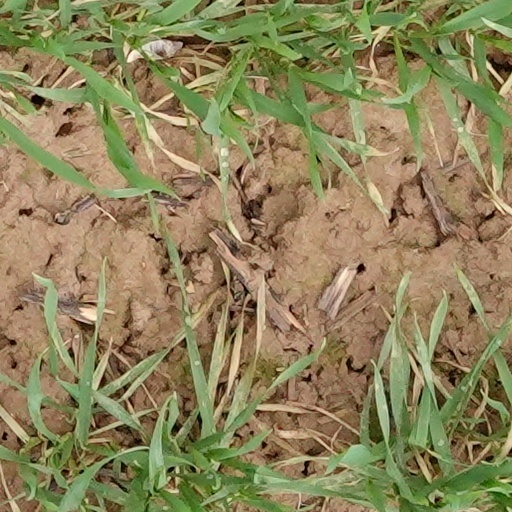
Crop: wheat